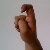
The image shows a hand gesture representing the letter 'X' in Indian Sign Language.